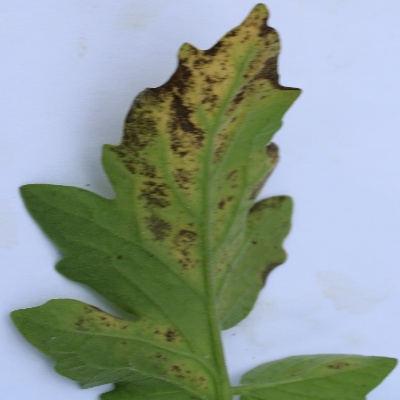
Crop: Tomato
Condition: septoria leaf spot